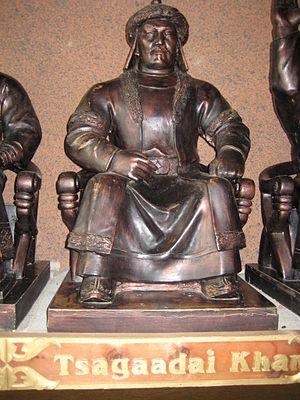
Cette page dresse une liste de personnalités nées au cours de l'année 1186 :
Djaghataï ou Tchaghataï ou Chagatai, né en 1183 et mort en 1242, fils de Gengis Khan, est, dans le cadre de l'empire mongol, le khan des territoires situés autour de la mer d'Aral de 1226 à 1242. Il est le frère de Djötchi, Ögödei et Tolui.